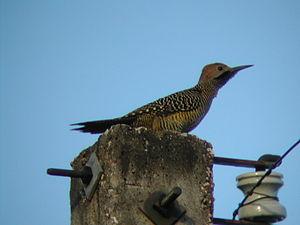
Le Pic de Fernandina est une espèce d'oiseaux appartenant à la famille des Picidae.